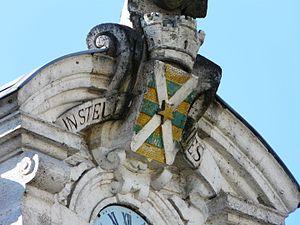
Les armoiries de Ribérac sur la façade de l'immeuble de la Caisse d'épargne, place Nationale, Ribérac, Dordogne, France.
Ribérac est une commune française située dans le département de la Dordogne, en région Nouvelle-Aquitaine. Ancienne sous-préfecture, la commune a été le chef-lieu du canton de Ribérac, puis en 2015, est devenue son bureau centralisateur.